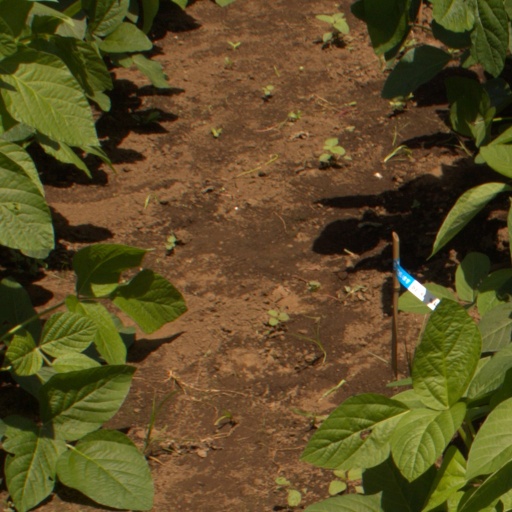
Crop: soybean